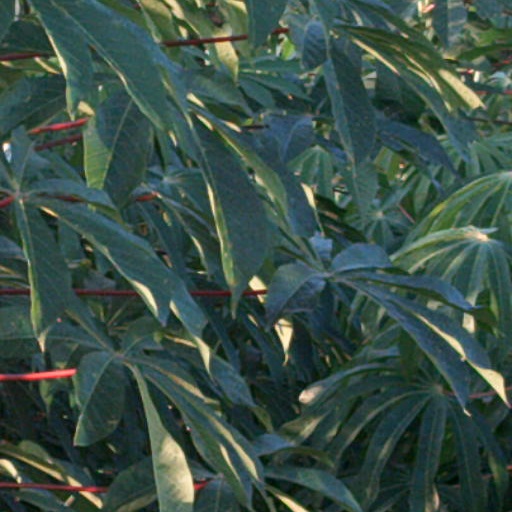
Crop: cassava